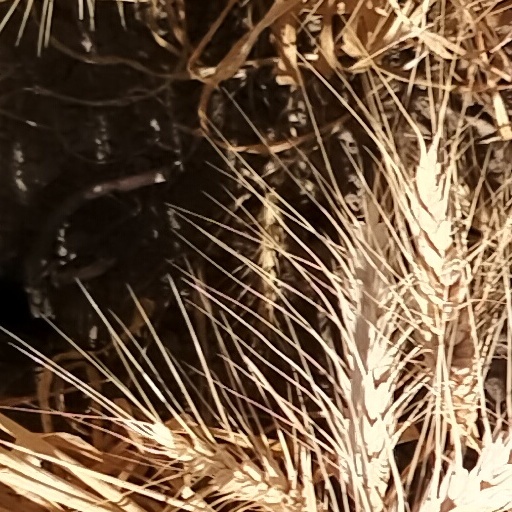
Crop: wheat